Mold, Flintshire

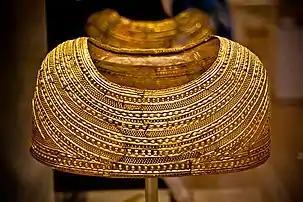
The Mold cape

A mile west of the town is Maes Garmon ("The Field of Germanus"), the traditional site of the "Alleluia Victory" by a force of Romano-Britons led by Germanus of Auxerre against the invading Picts and Scots, which occurred shortly after Easter, AD 430.